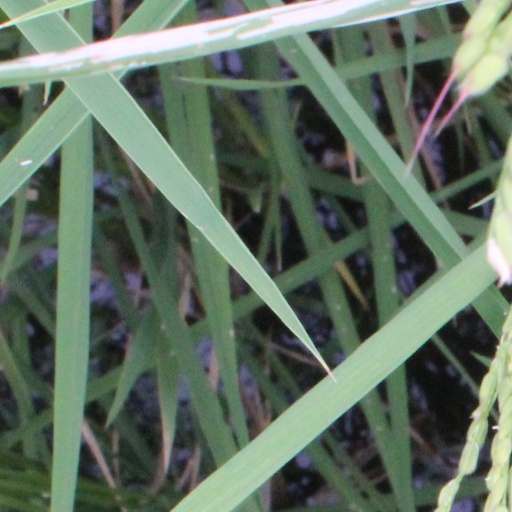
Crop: rice